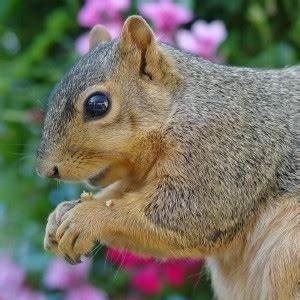
squirrel